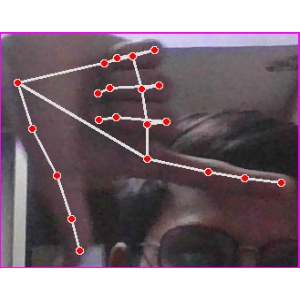
अक्षर: ख